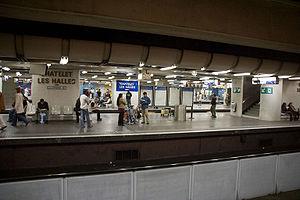
Paris dispose d'un nombre important de gares, issues à la fois de l'histoire du développement des chemins de fer français et des besoins de desservir finement la ville.